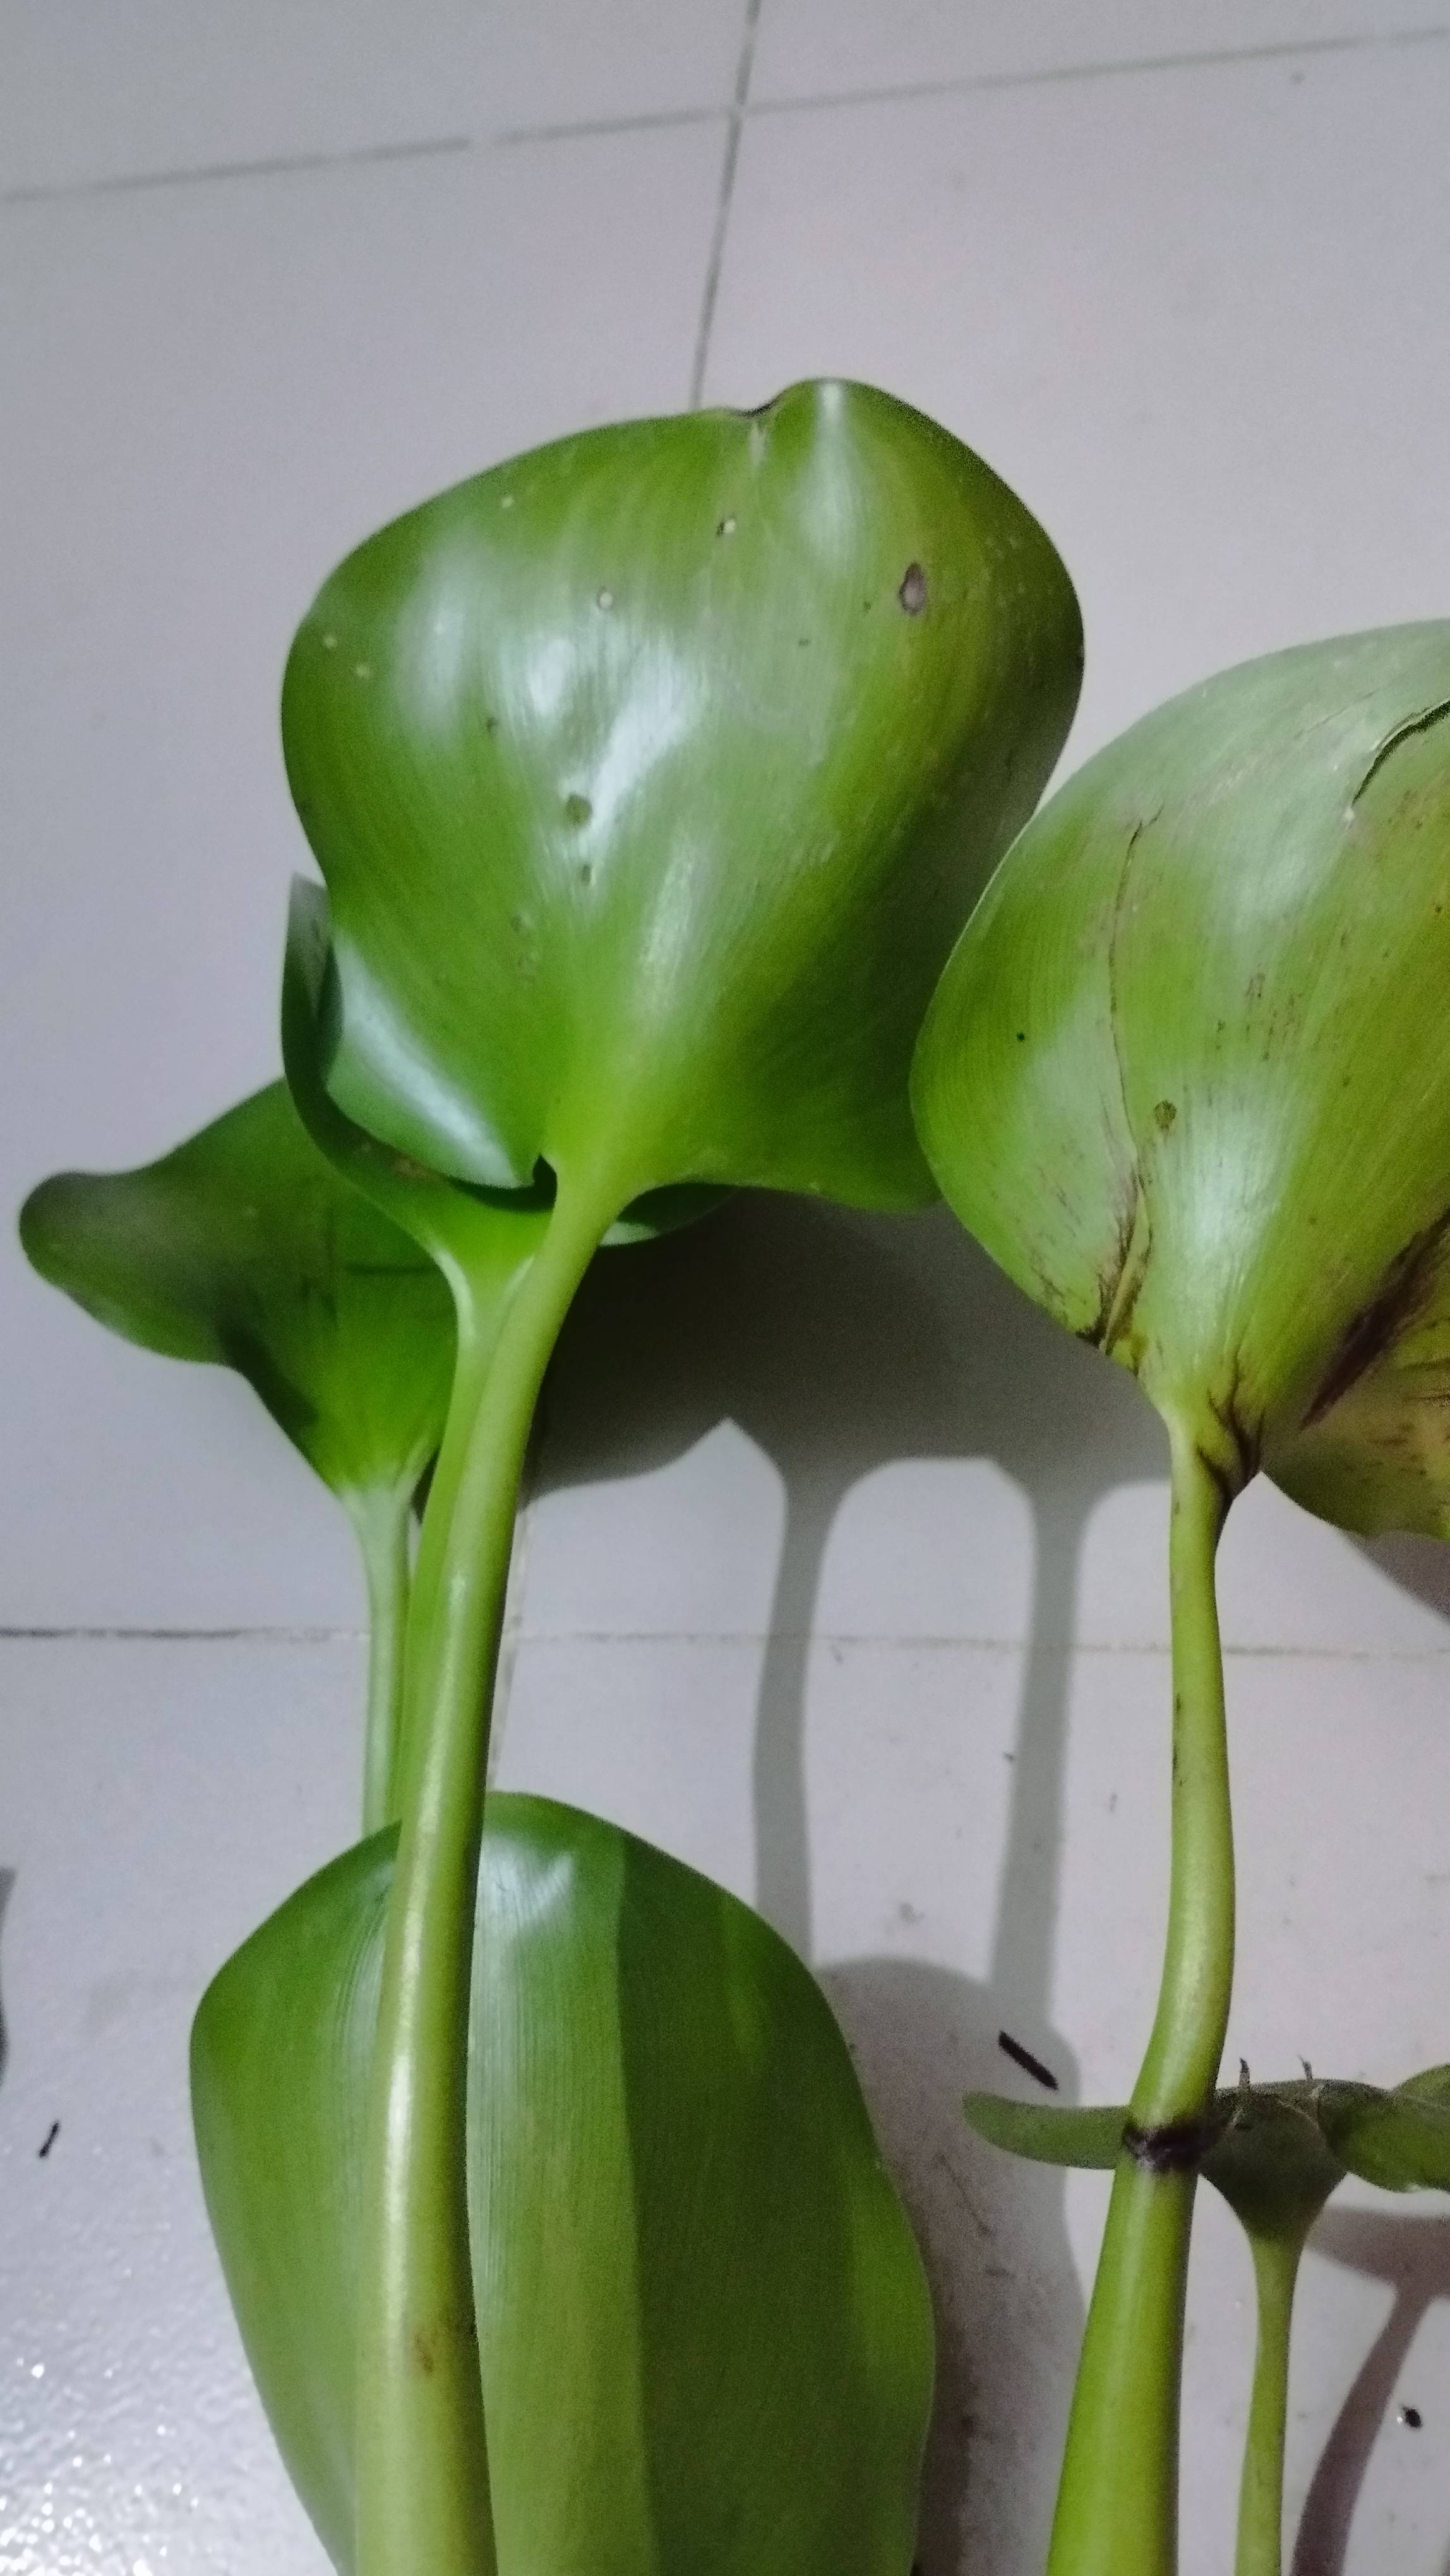
Species: Common Water Hyacinth (Eichornia crassipes)